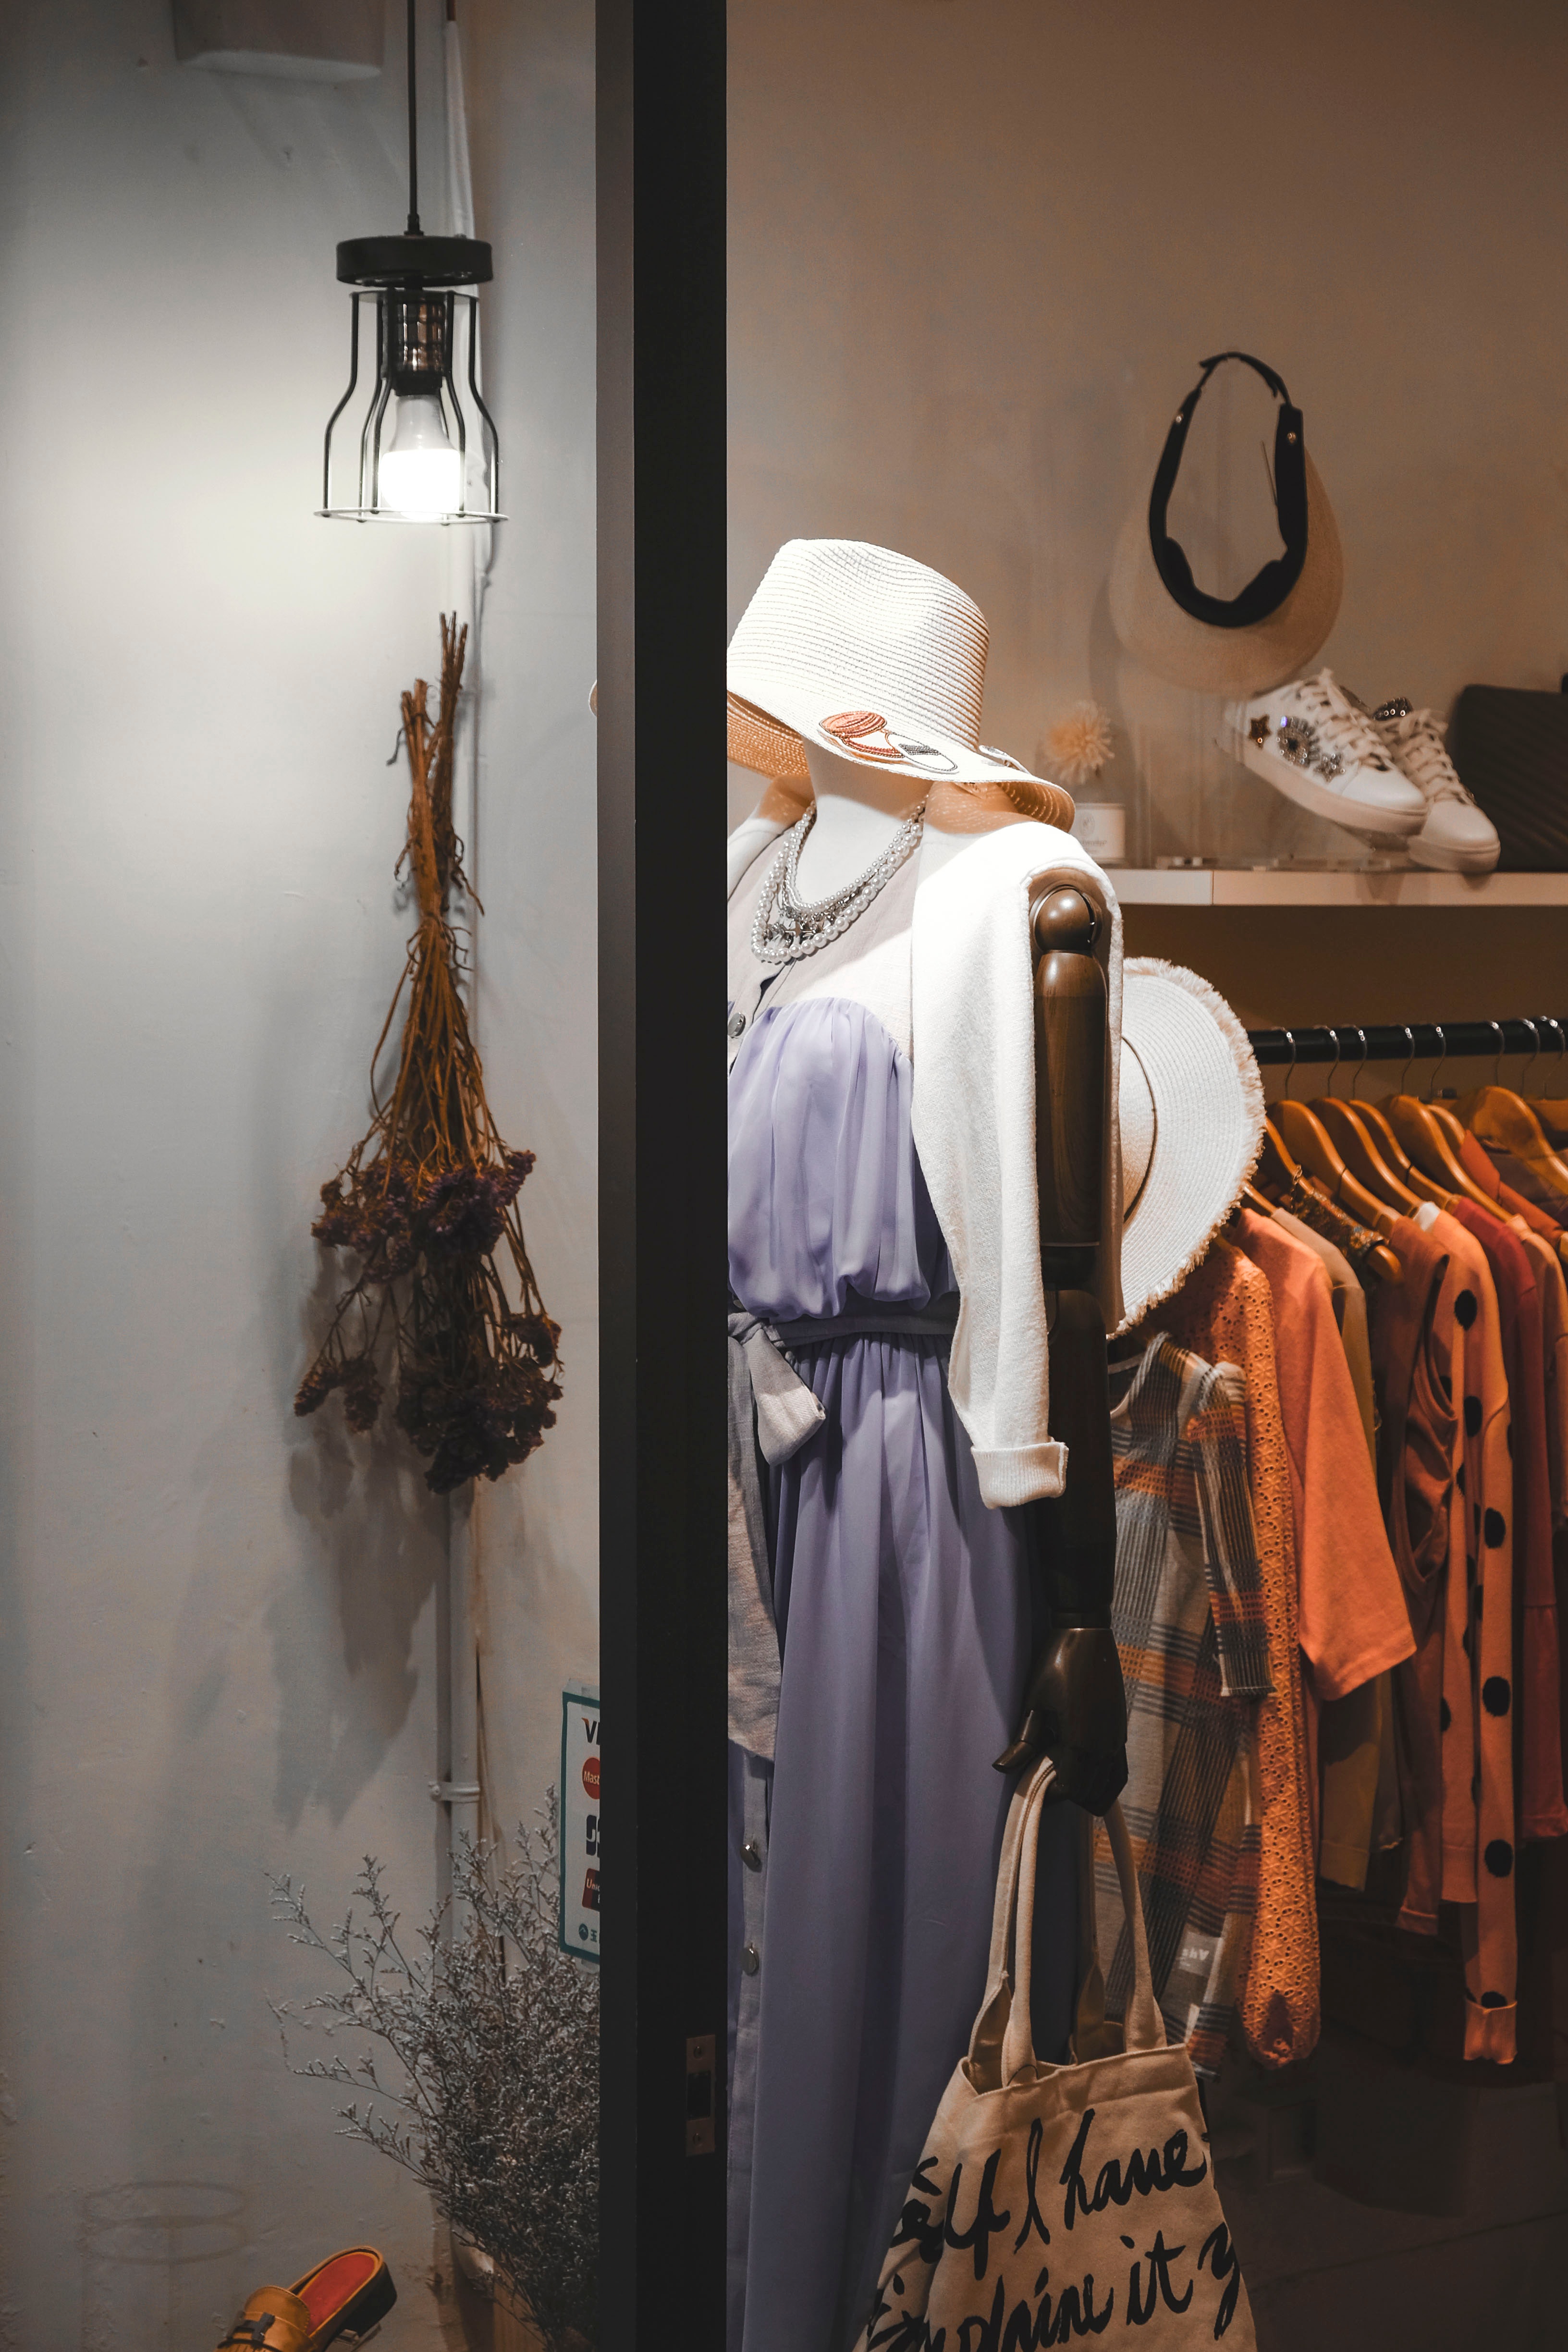
clothes hanger, boutique, room, retail, display window